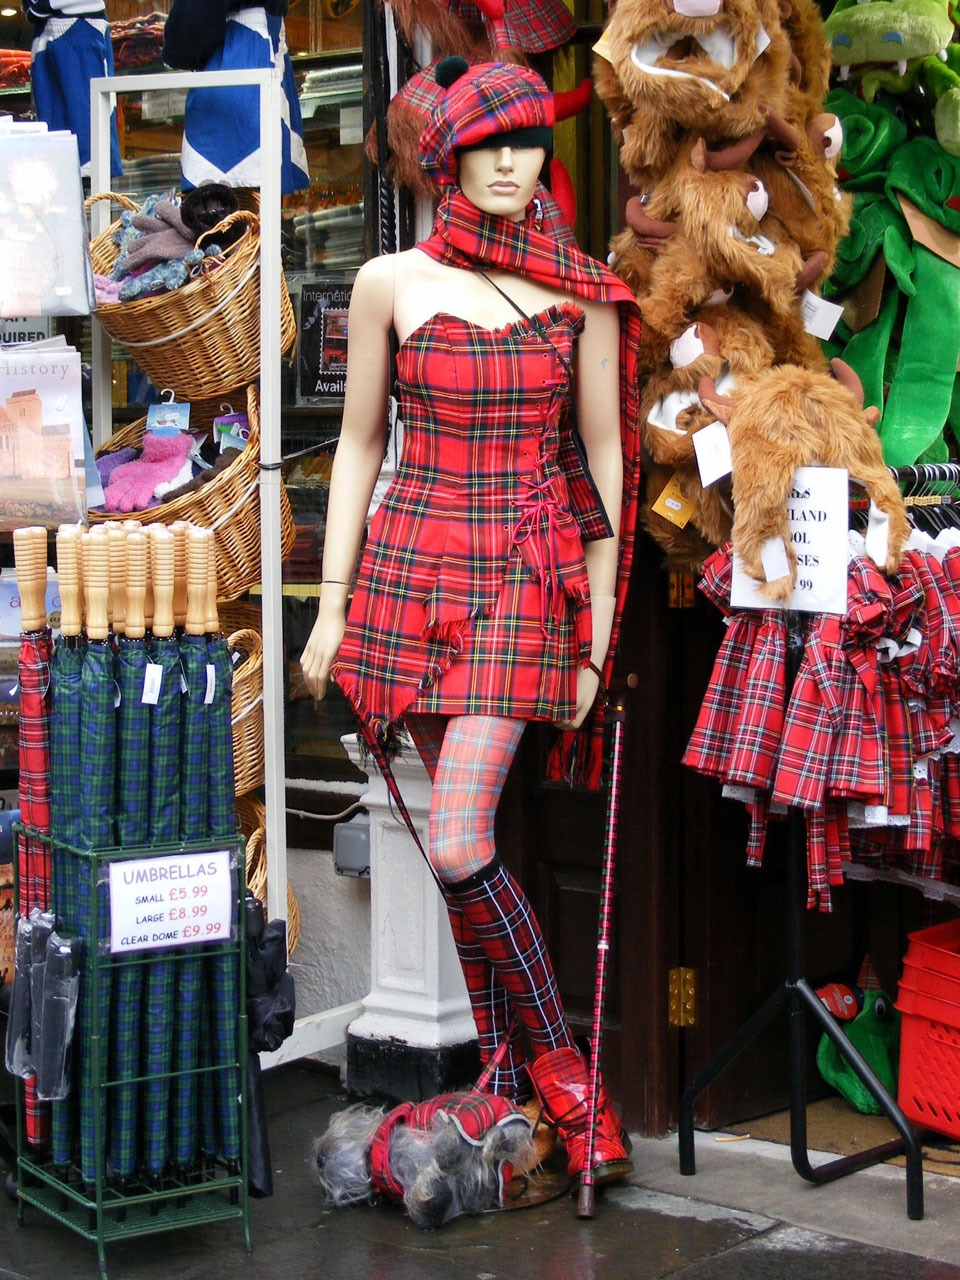
street, female, pattern, shop, model, fashion, clothing, mannequin, festival, design, apparel, edinburgh, costume, clothes, tartan